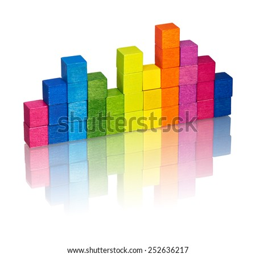
a diagram constructed consisting of colored wooden cubes .